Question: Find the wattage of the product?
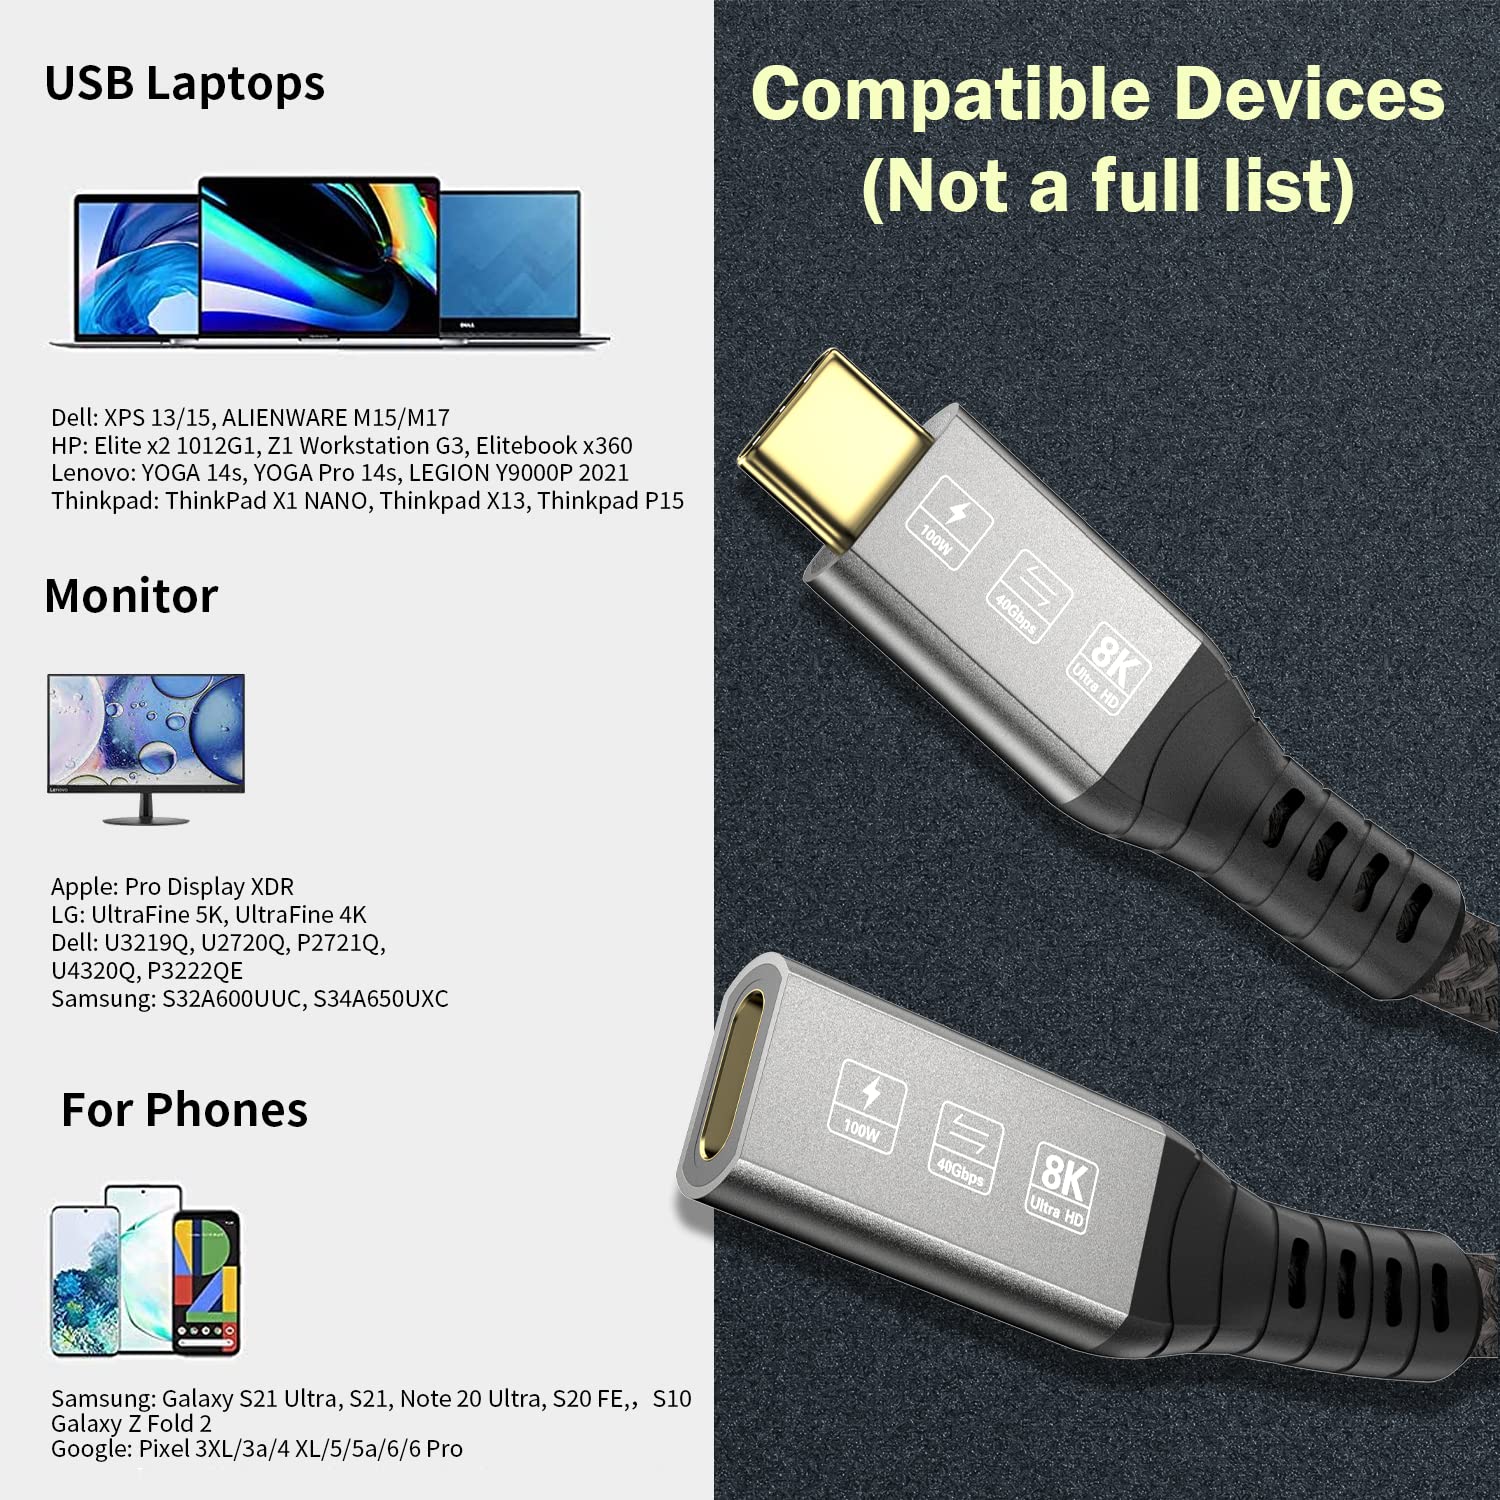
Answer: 100.0 watt